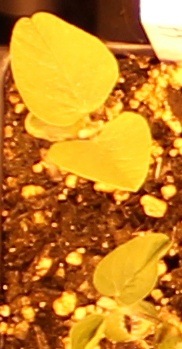
Label: Soybean